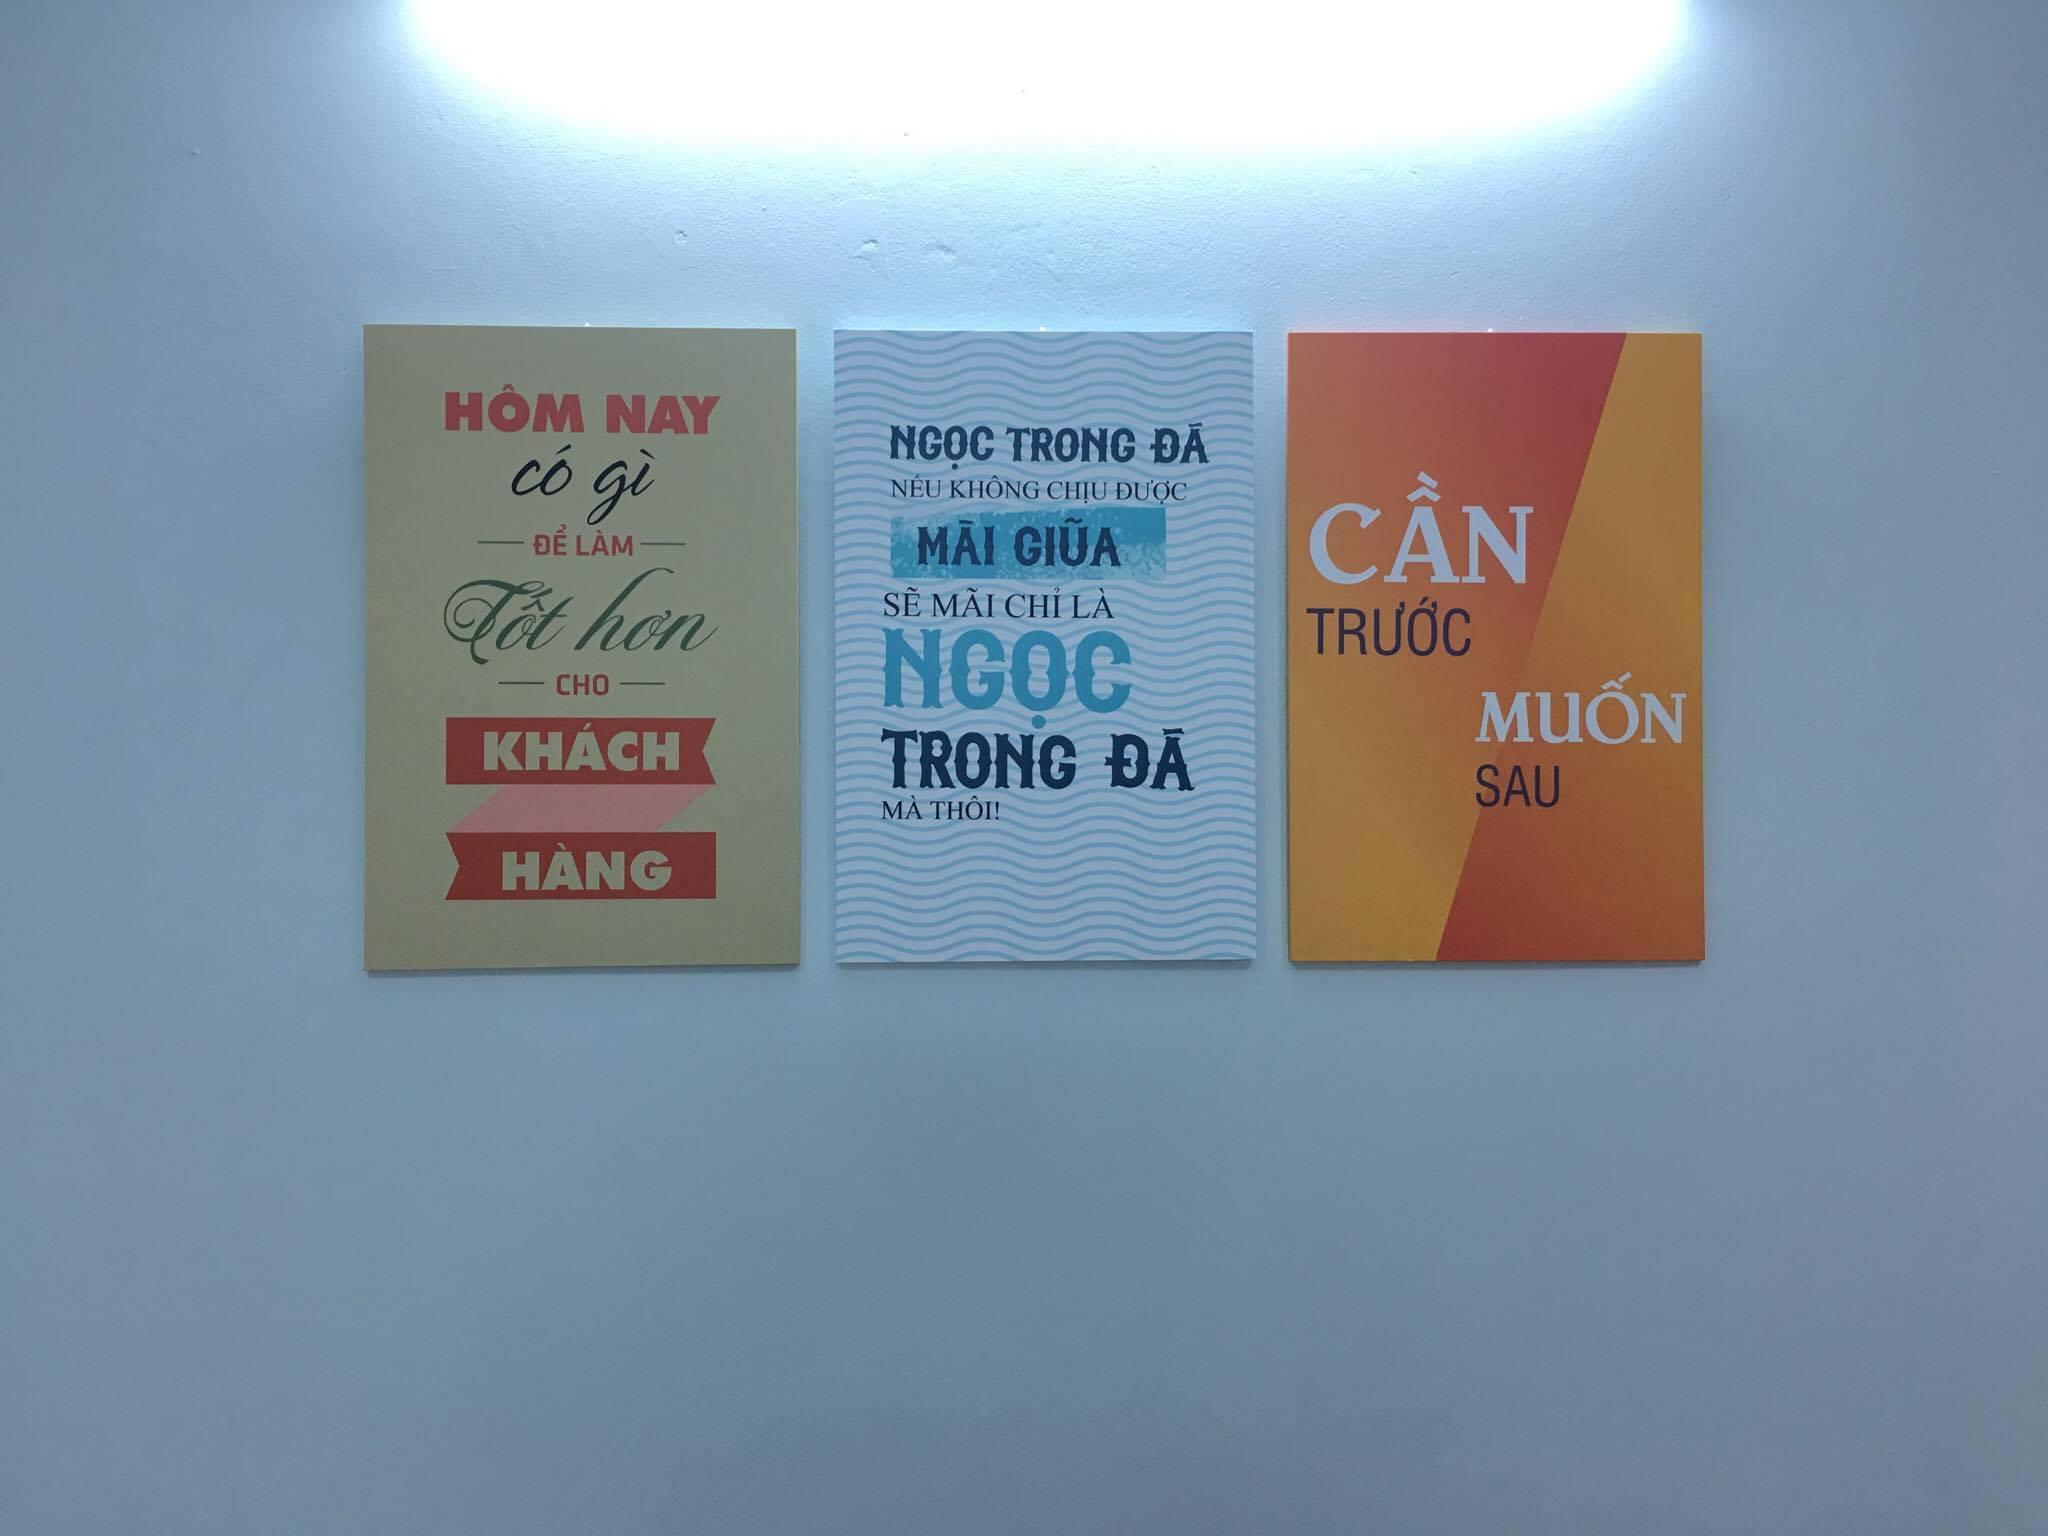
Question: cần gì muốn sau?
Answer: cần trước muốn sau